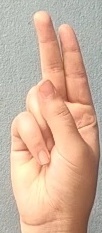
ASL sign: U